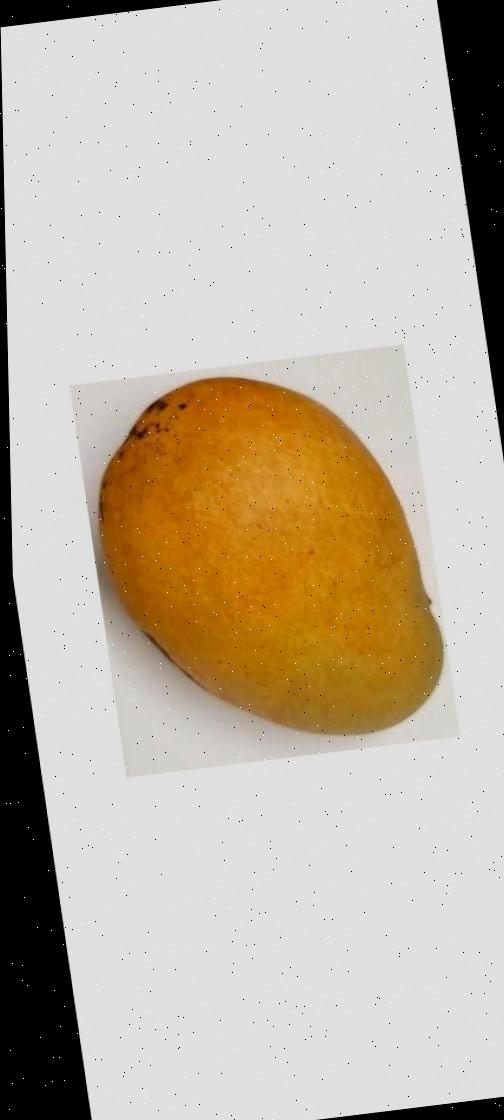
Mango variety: Bari-11